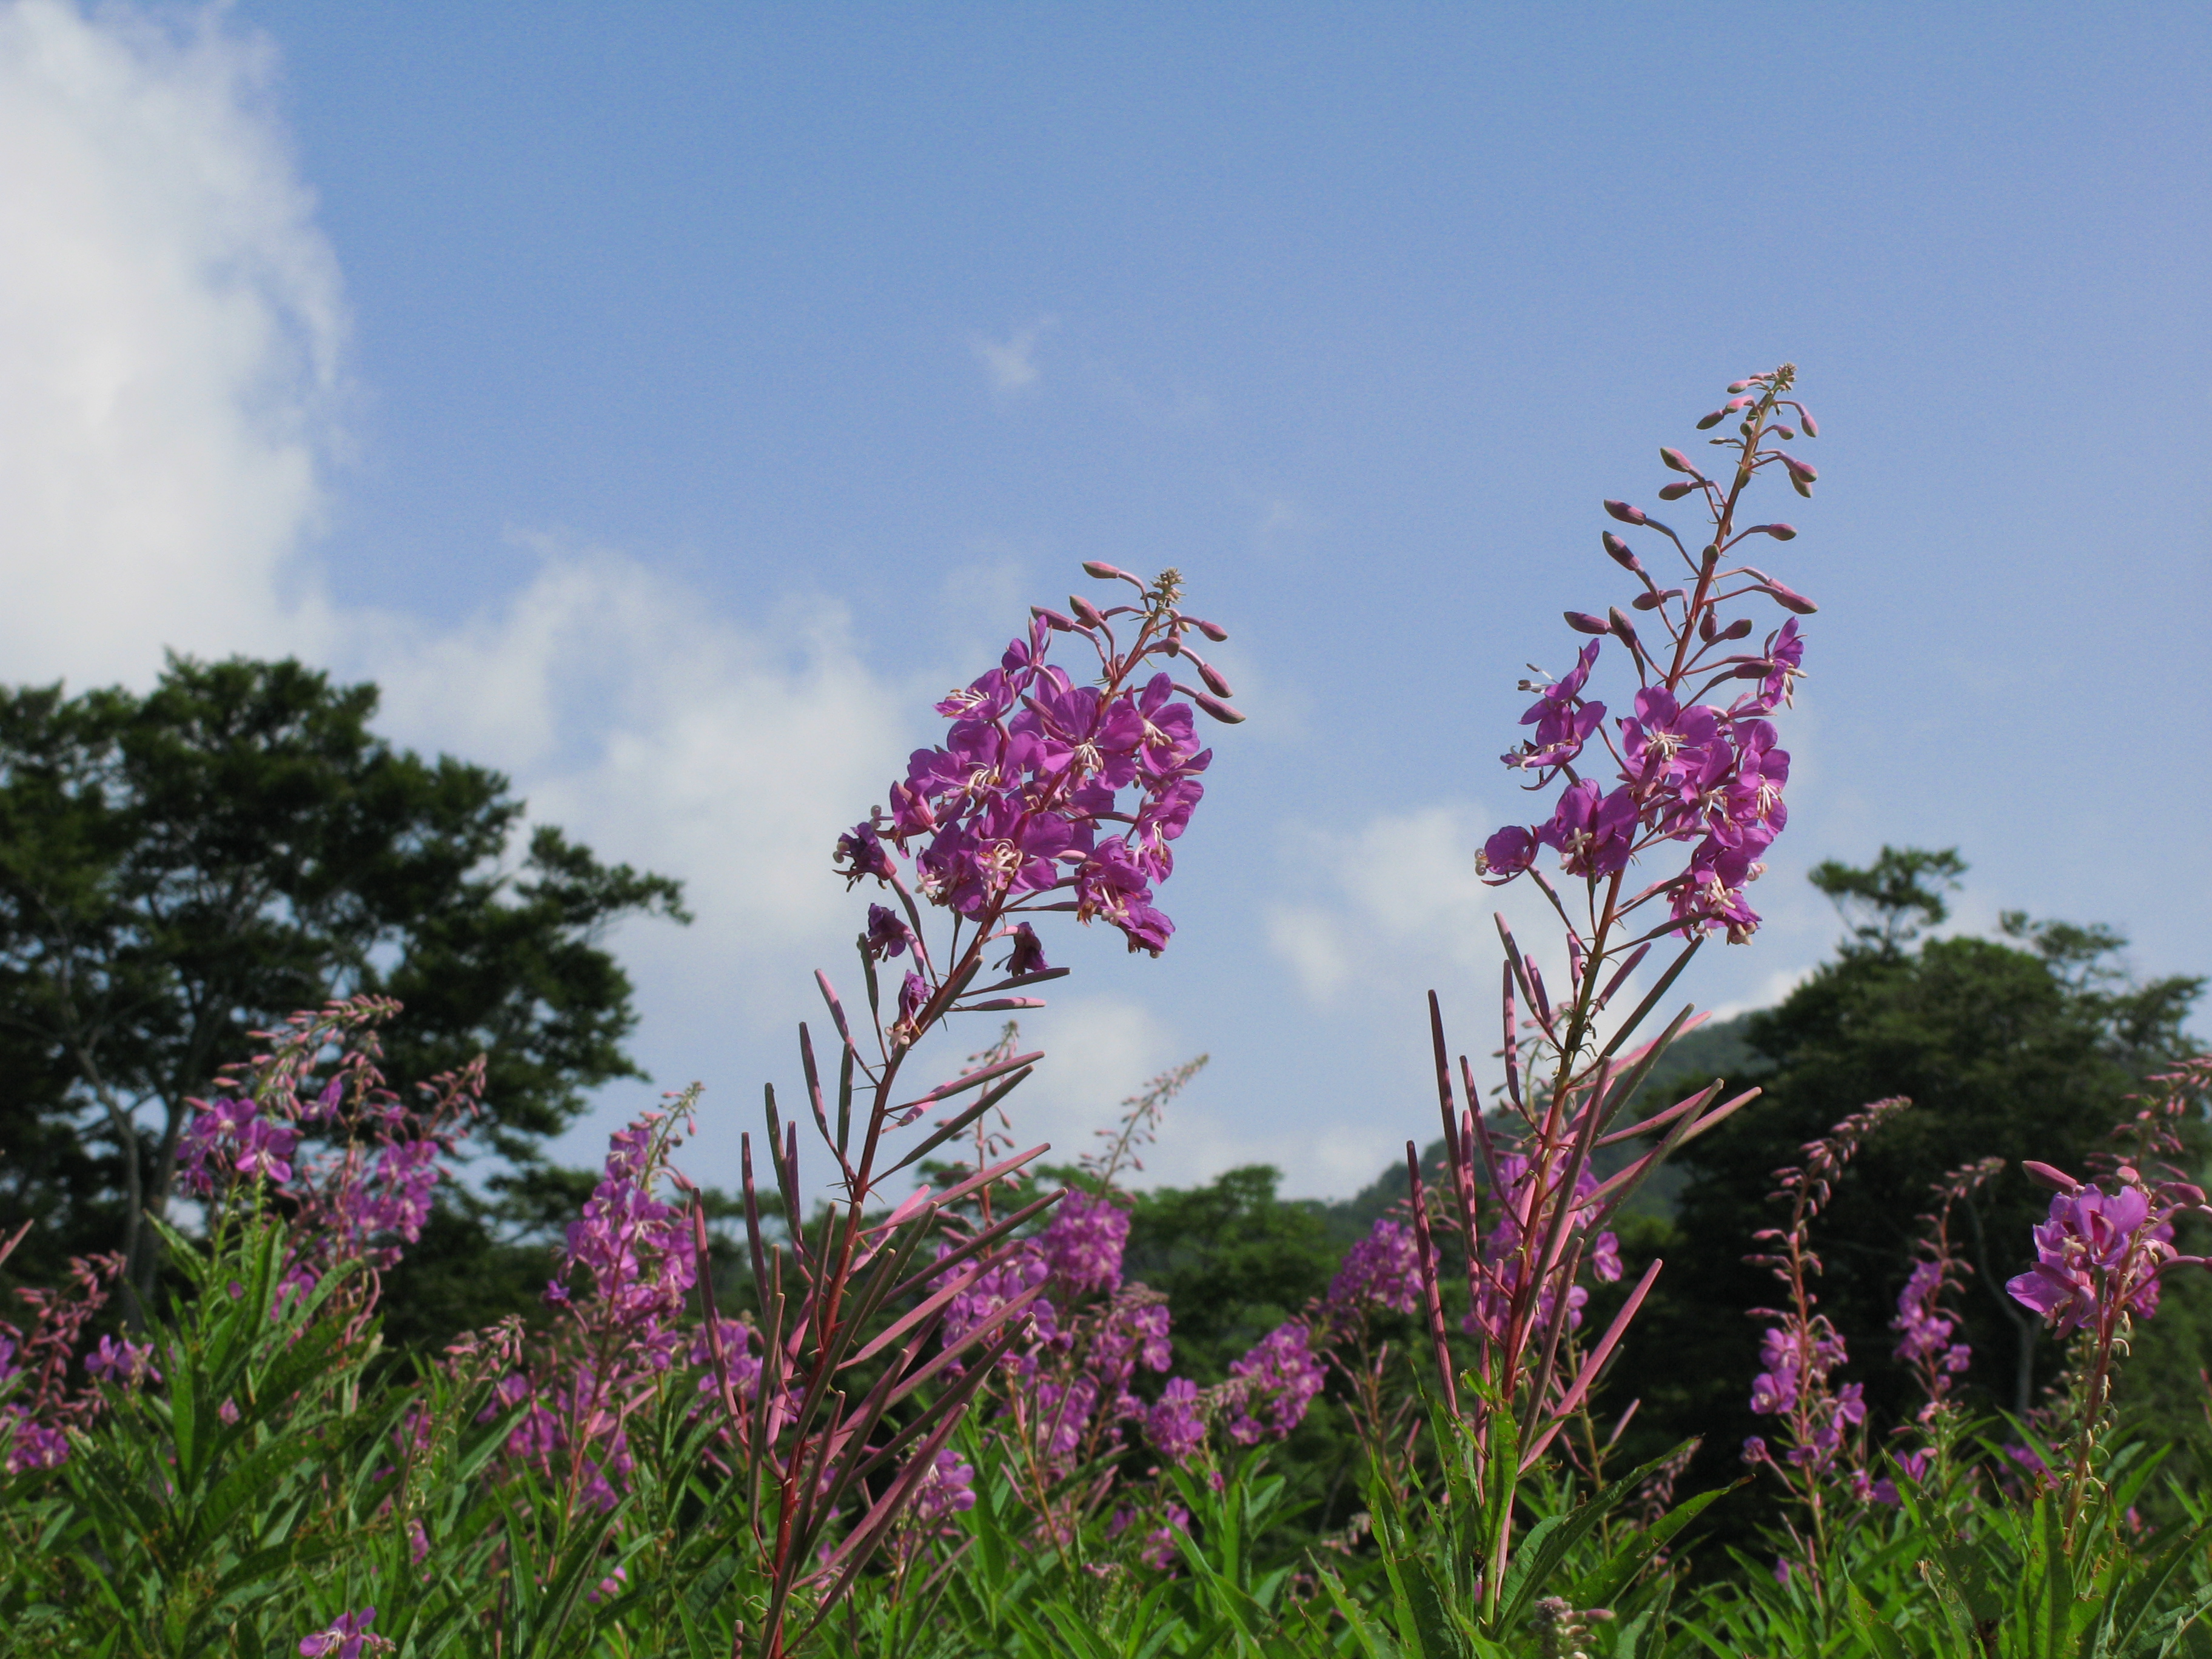
grass, blossom, plant, meadow, prairie, flower, purple, high, botany, garden, flora, wildflower, shrub, hires, rosebay, flowerpicturesnolimits, hi, res, fireweed, g7, angustifolium, willowherb, epilobium, flowering plant, land plant